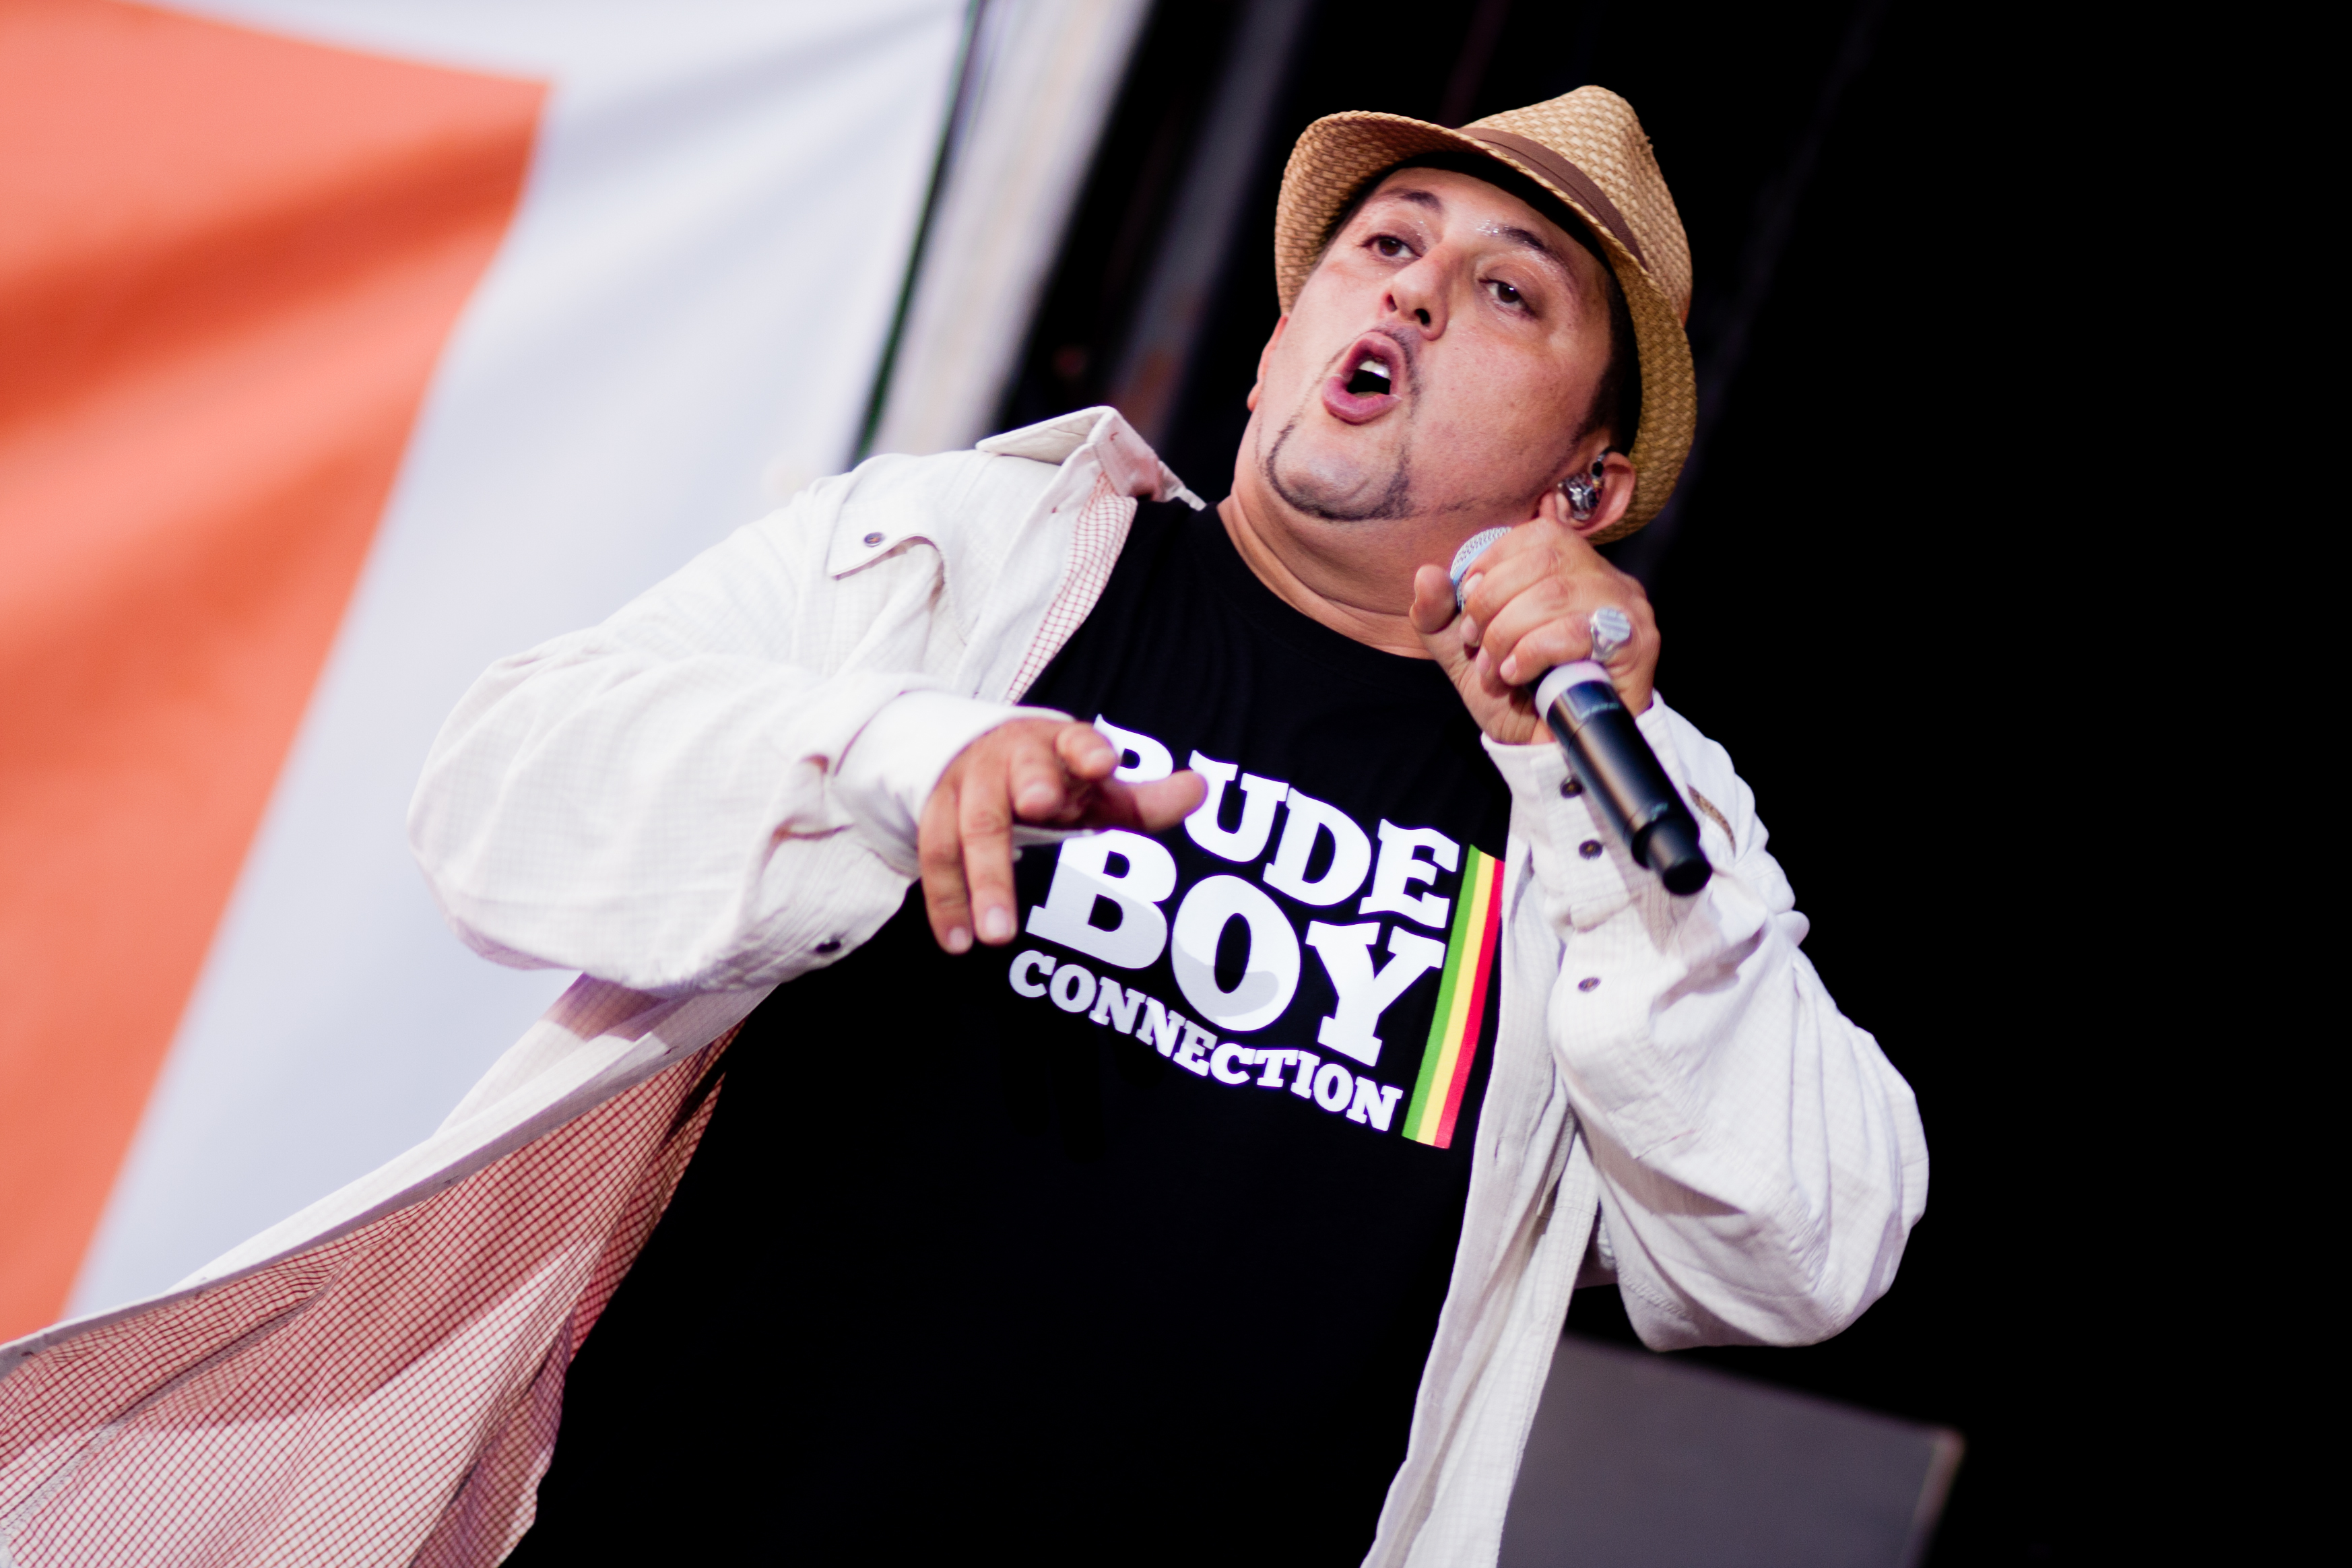
photography, concert, live, canon, festival, 40d, gig, 2012, humanit, fetedelhuma, dub, dubinc, inc, singing